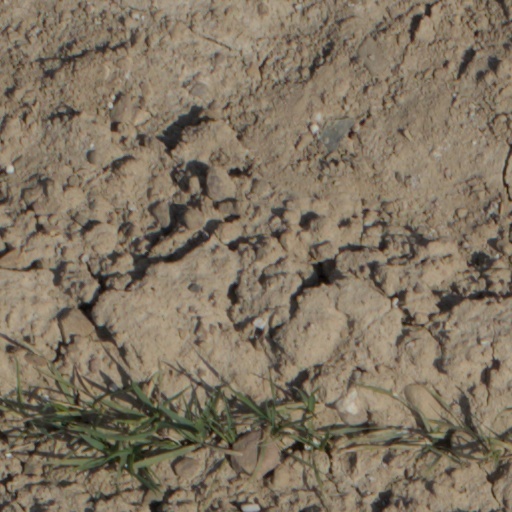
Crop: wheat